Kim Deal

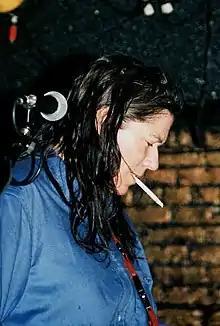
Deal performing with the Breeders, c. 2002

For "Surfer Rosa" (1988), Deal sang lead vocals on the album's only single, "Gigantic", which she co-wrote with frontman Black Francis. "Doolittle" followed a year later, with Deal contributing the song "Silver". By this time, however, tensions began to develop between her and Francis, with bickering and standoffs between the two marring the album's recording sessions. Deal commented that the sessions "went from just all fun to work." Exhaustion from releasing three records in two years and constant touring contributed to intra-band friction, particularly between Francis and Deal.